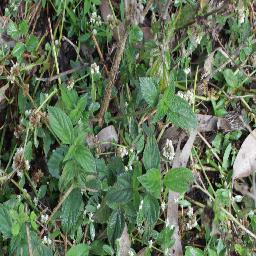
Label: lantana